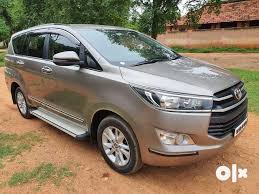
Label: noambulance